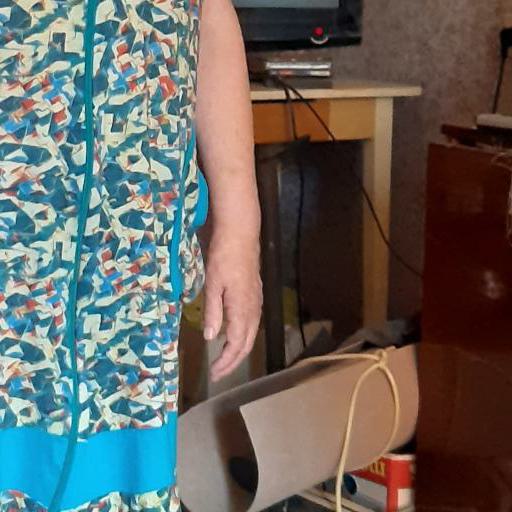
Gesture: no_gesture